Omer Damari

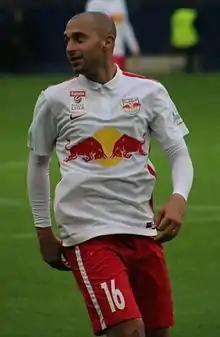
Damari with Red Bull Salzburg, 2015

Omer Damari (born 24 March 1989) is an Israeli former professional footballer who played as a striker.